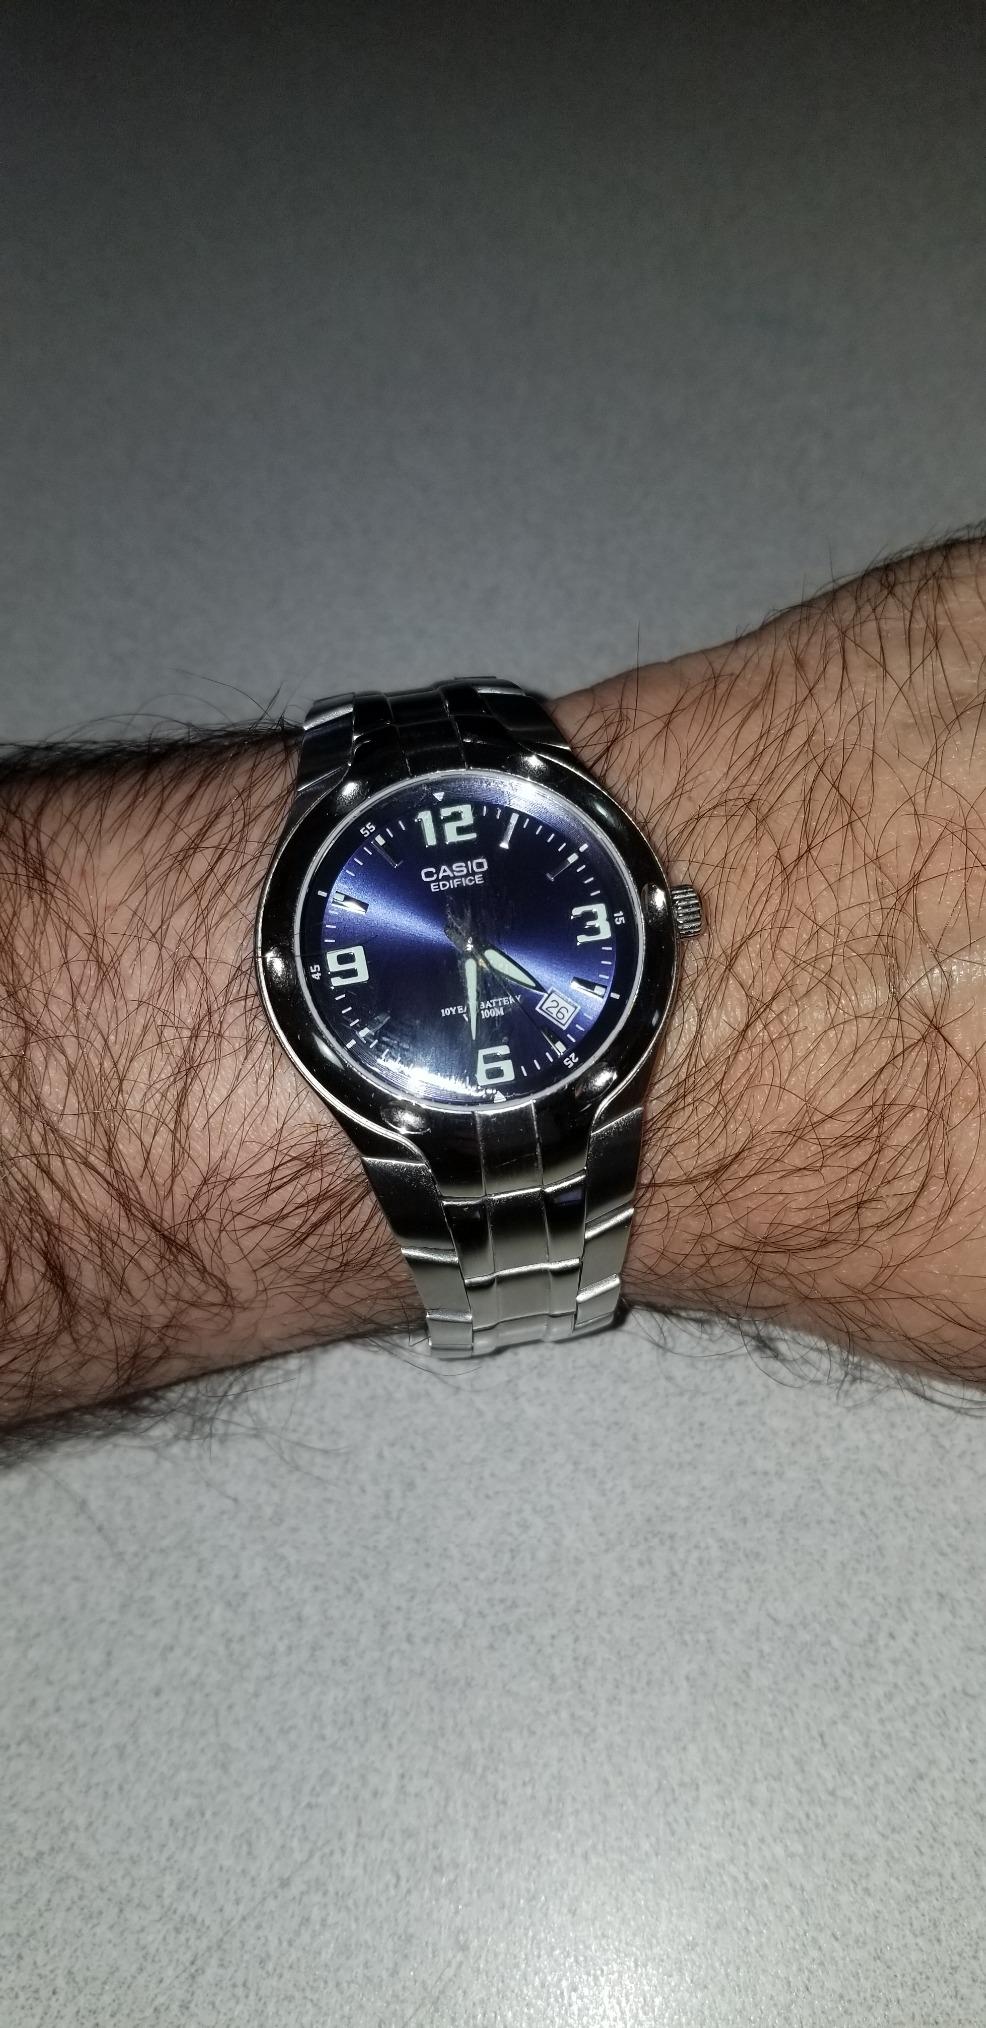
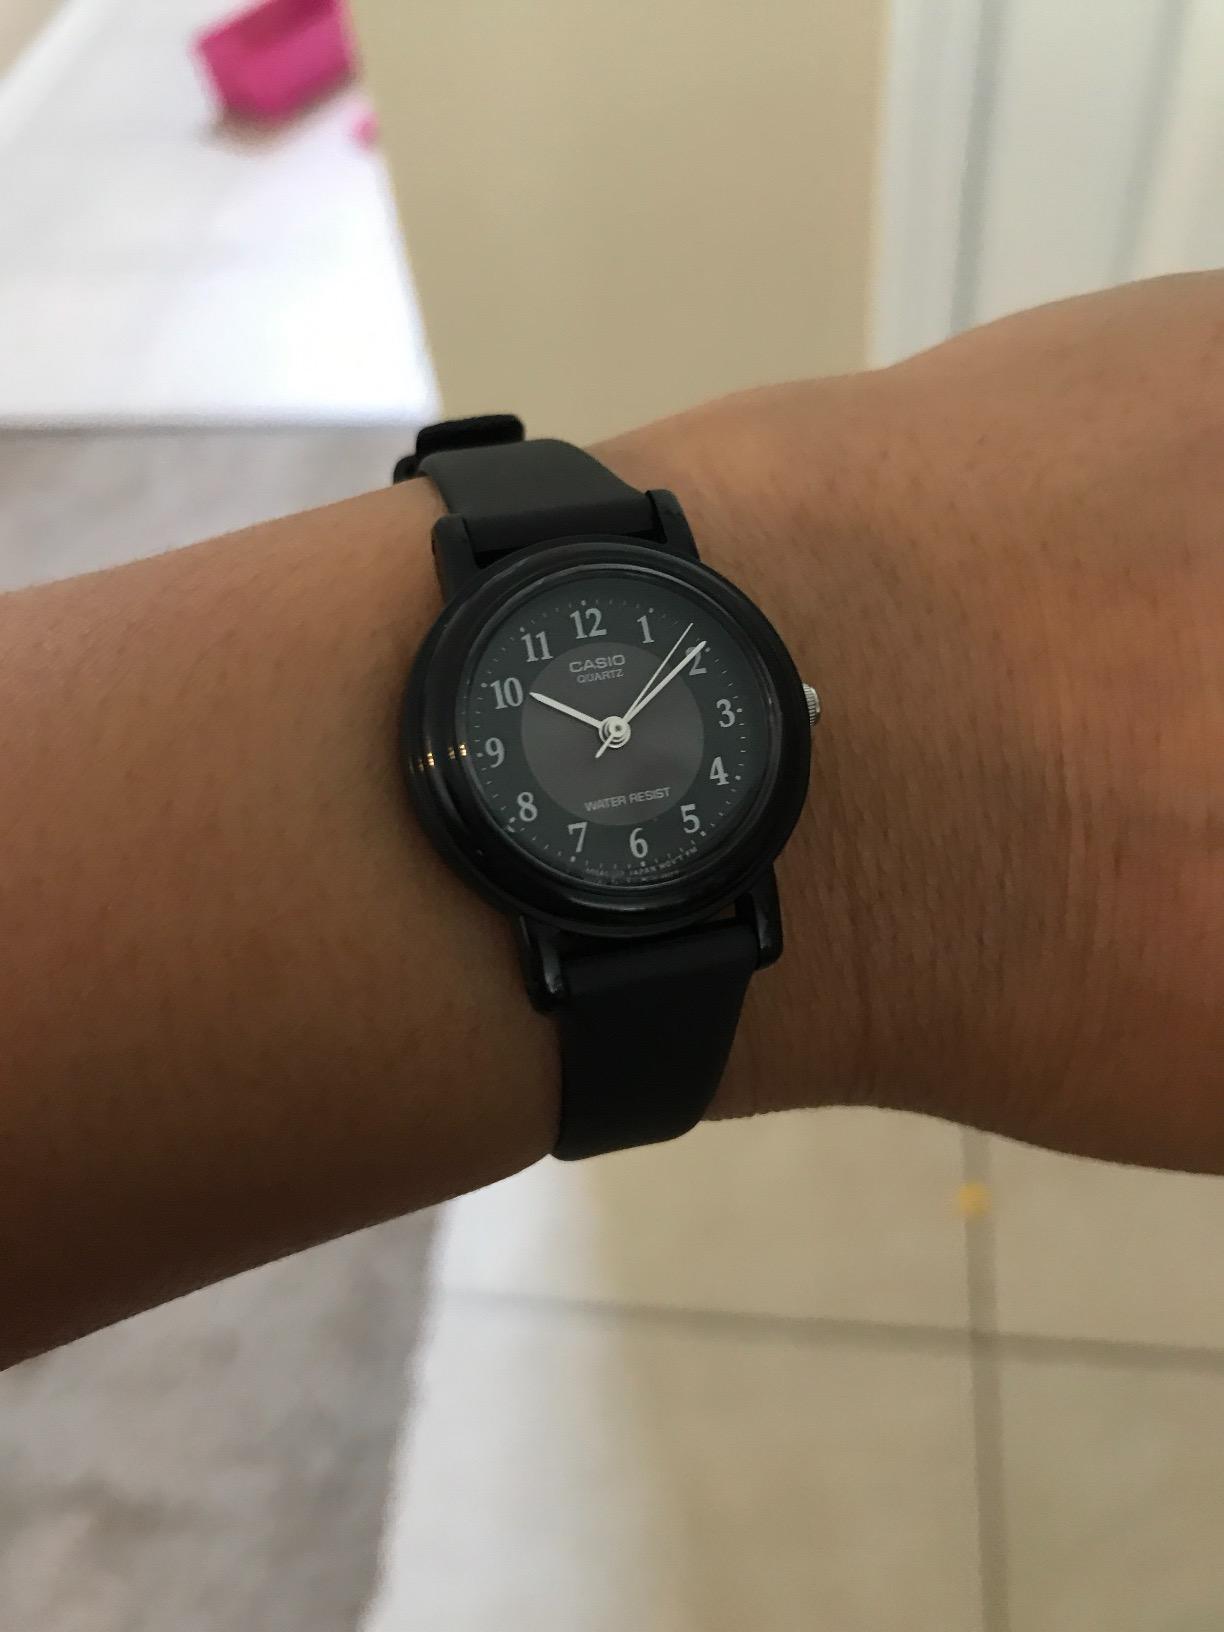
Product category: accessories_watch
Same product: no